Ossia

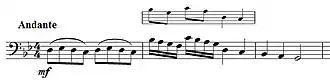
Ossia example (2nd bar)

"Ossia" passages are very common in opera and solo-piano works. They are usually an easier version of the preferred form of passage, but in Mily Balakirev's "Islamey", for instance, the urtext has ossia passages of both types (simpler and more difficult). Bel canto vocal music also frequently uses "ossia", also called "", passages to illustrate a more embellished version of the vocal line.